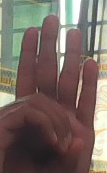
ASL sign: 0